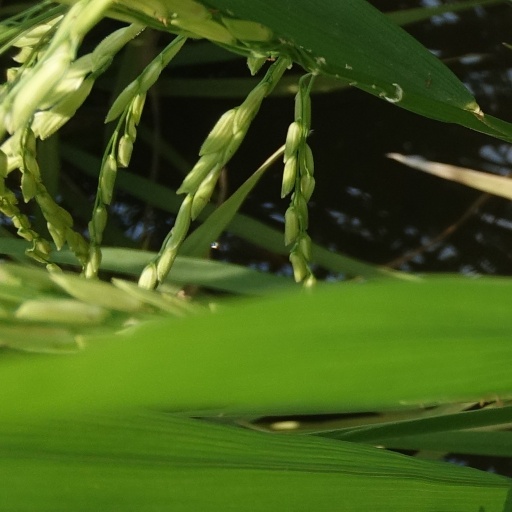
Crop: rice